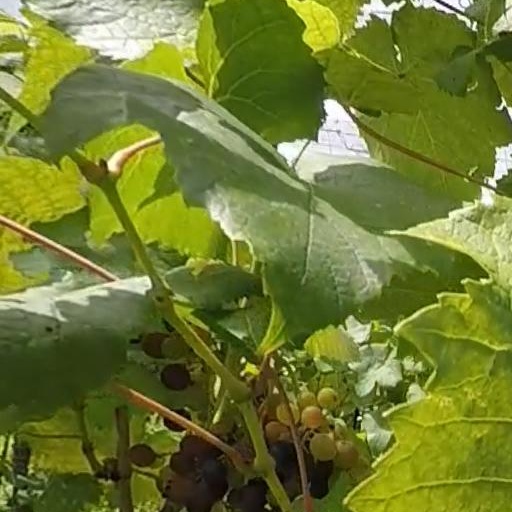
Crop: grape